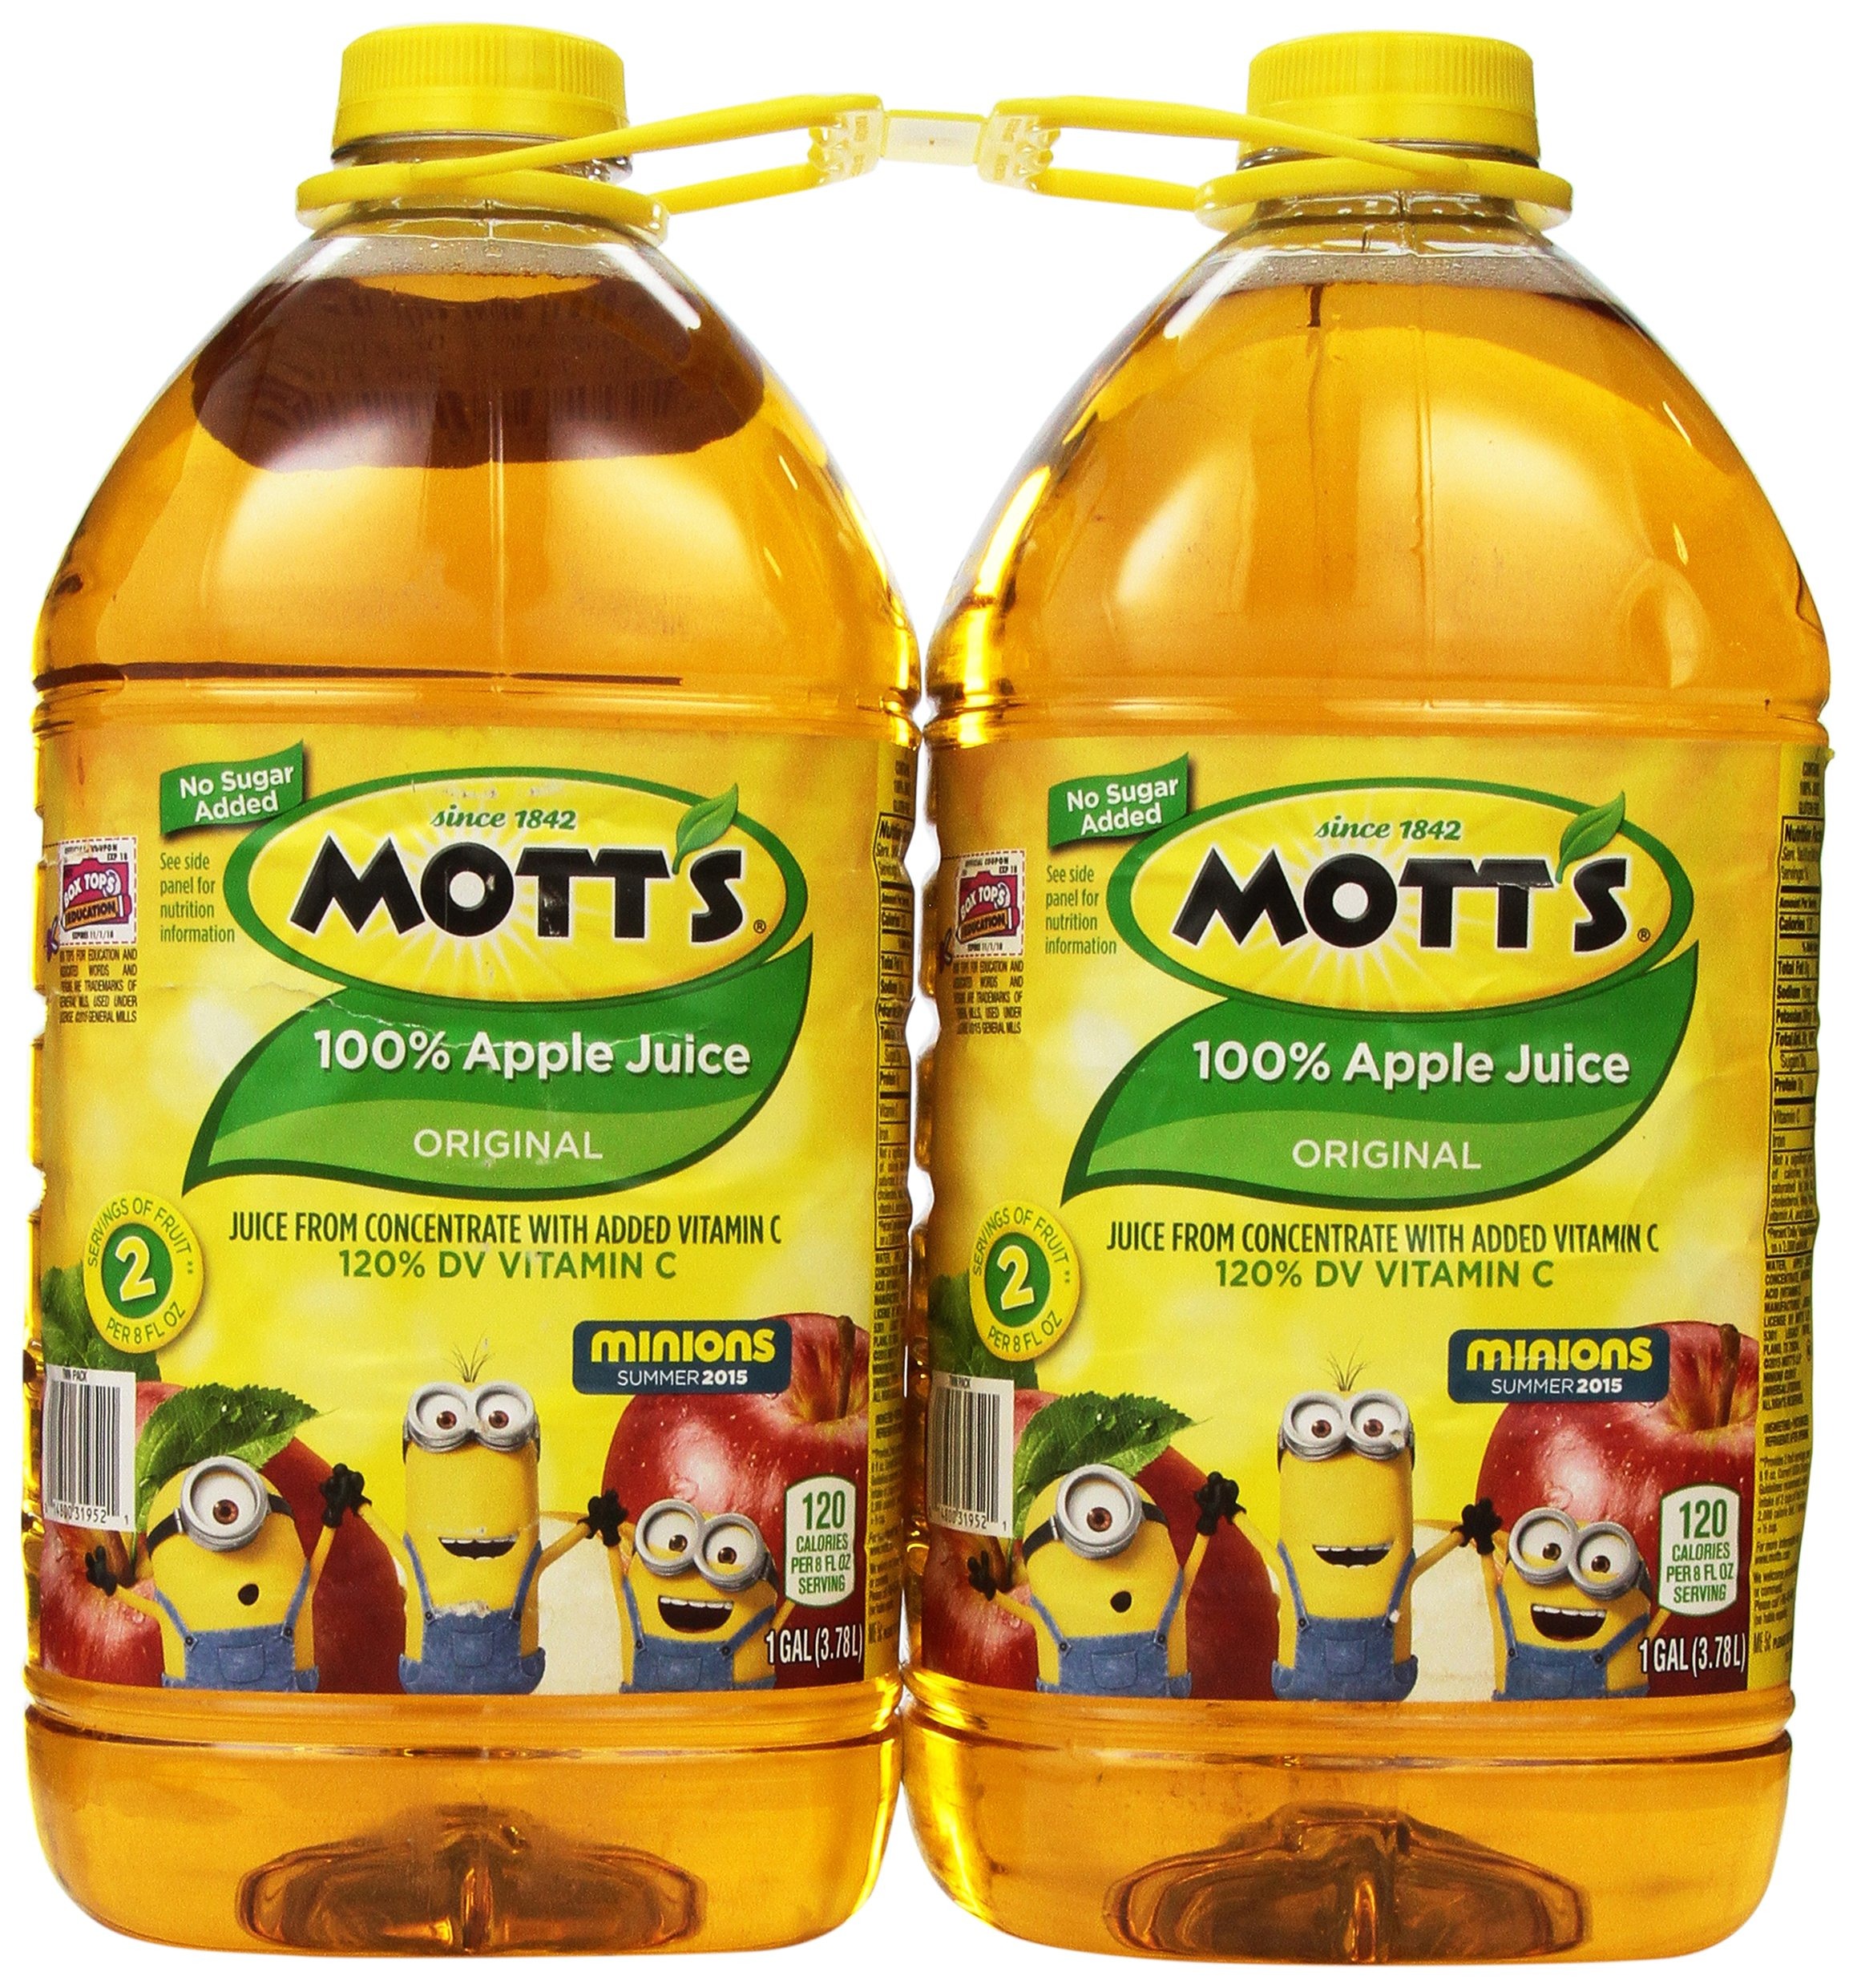
Item Name: Motts Original Apple Juice, 256 Fluid Ounce
Bullet Point 1: Motts original 2-128 fluid ounce
Bullet Point 2: Juice from concentrate with added vitamin C
Bullet Point 3: No sugar added
Bullet Point 4: 120 percent DV vitamin C
Bullet Point 5: Great taste
Value: 256.0
Unit: Fl Oz

Price: 11.29